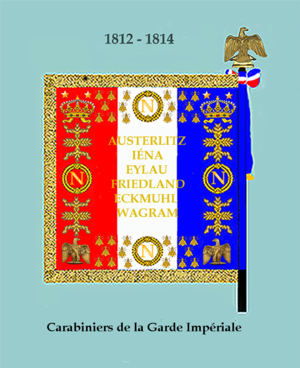
Drapeau du Régiment de Carabiniers de la Garde Impériale (modèle 1812 revers)